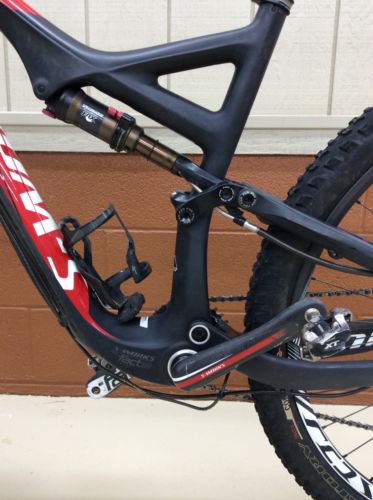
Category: bicycle